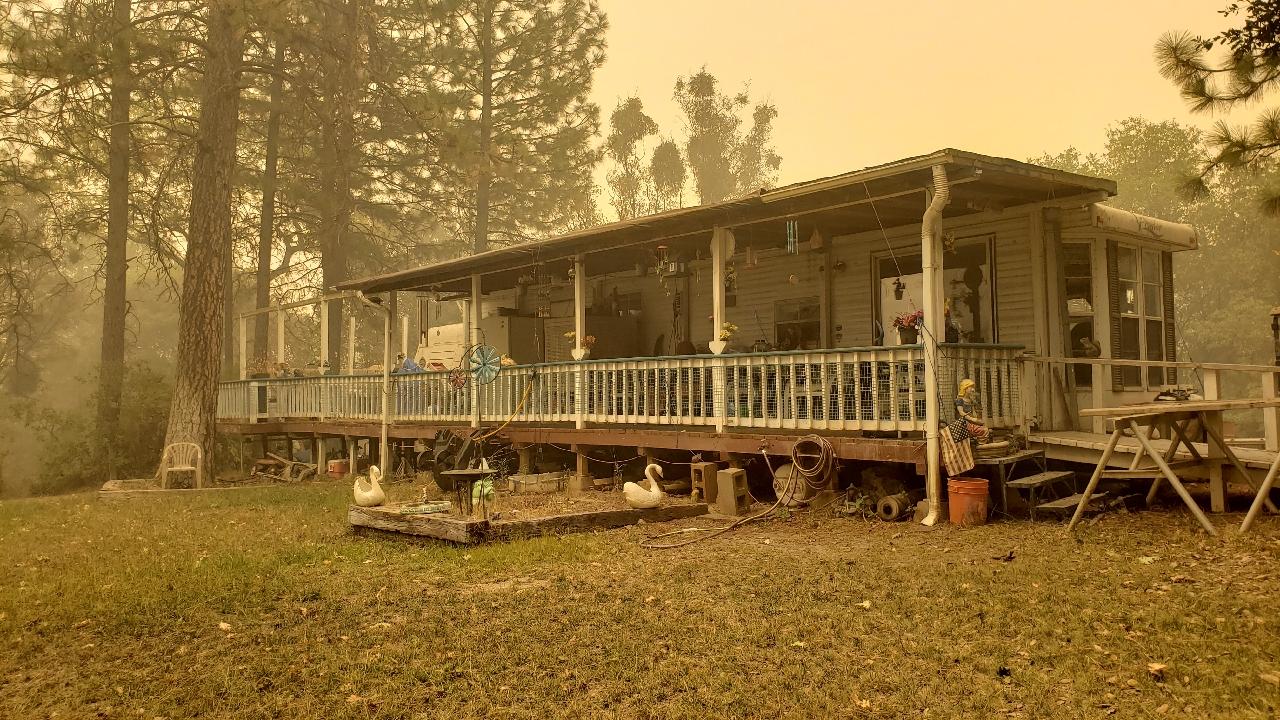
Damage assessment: no_damage